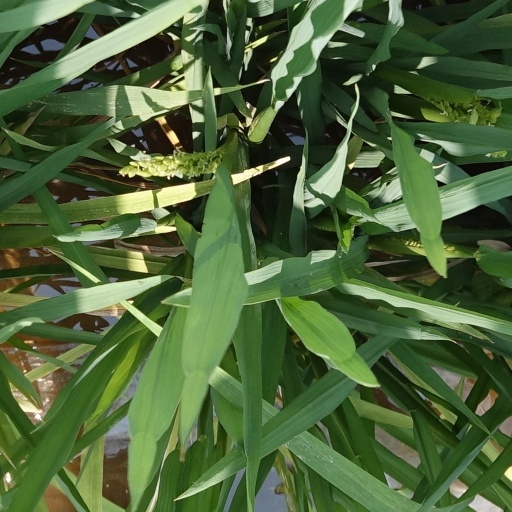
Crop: rice